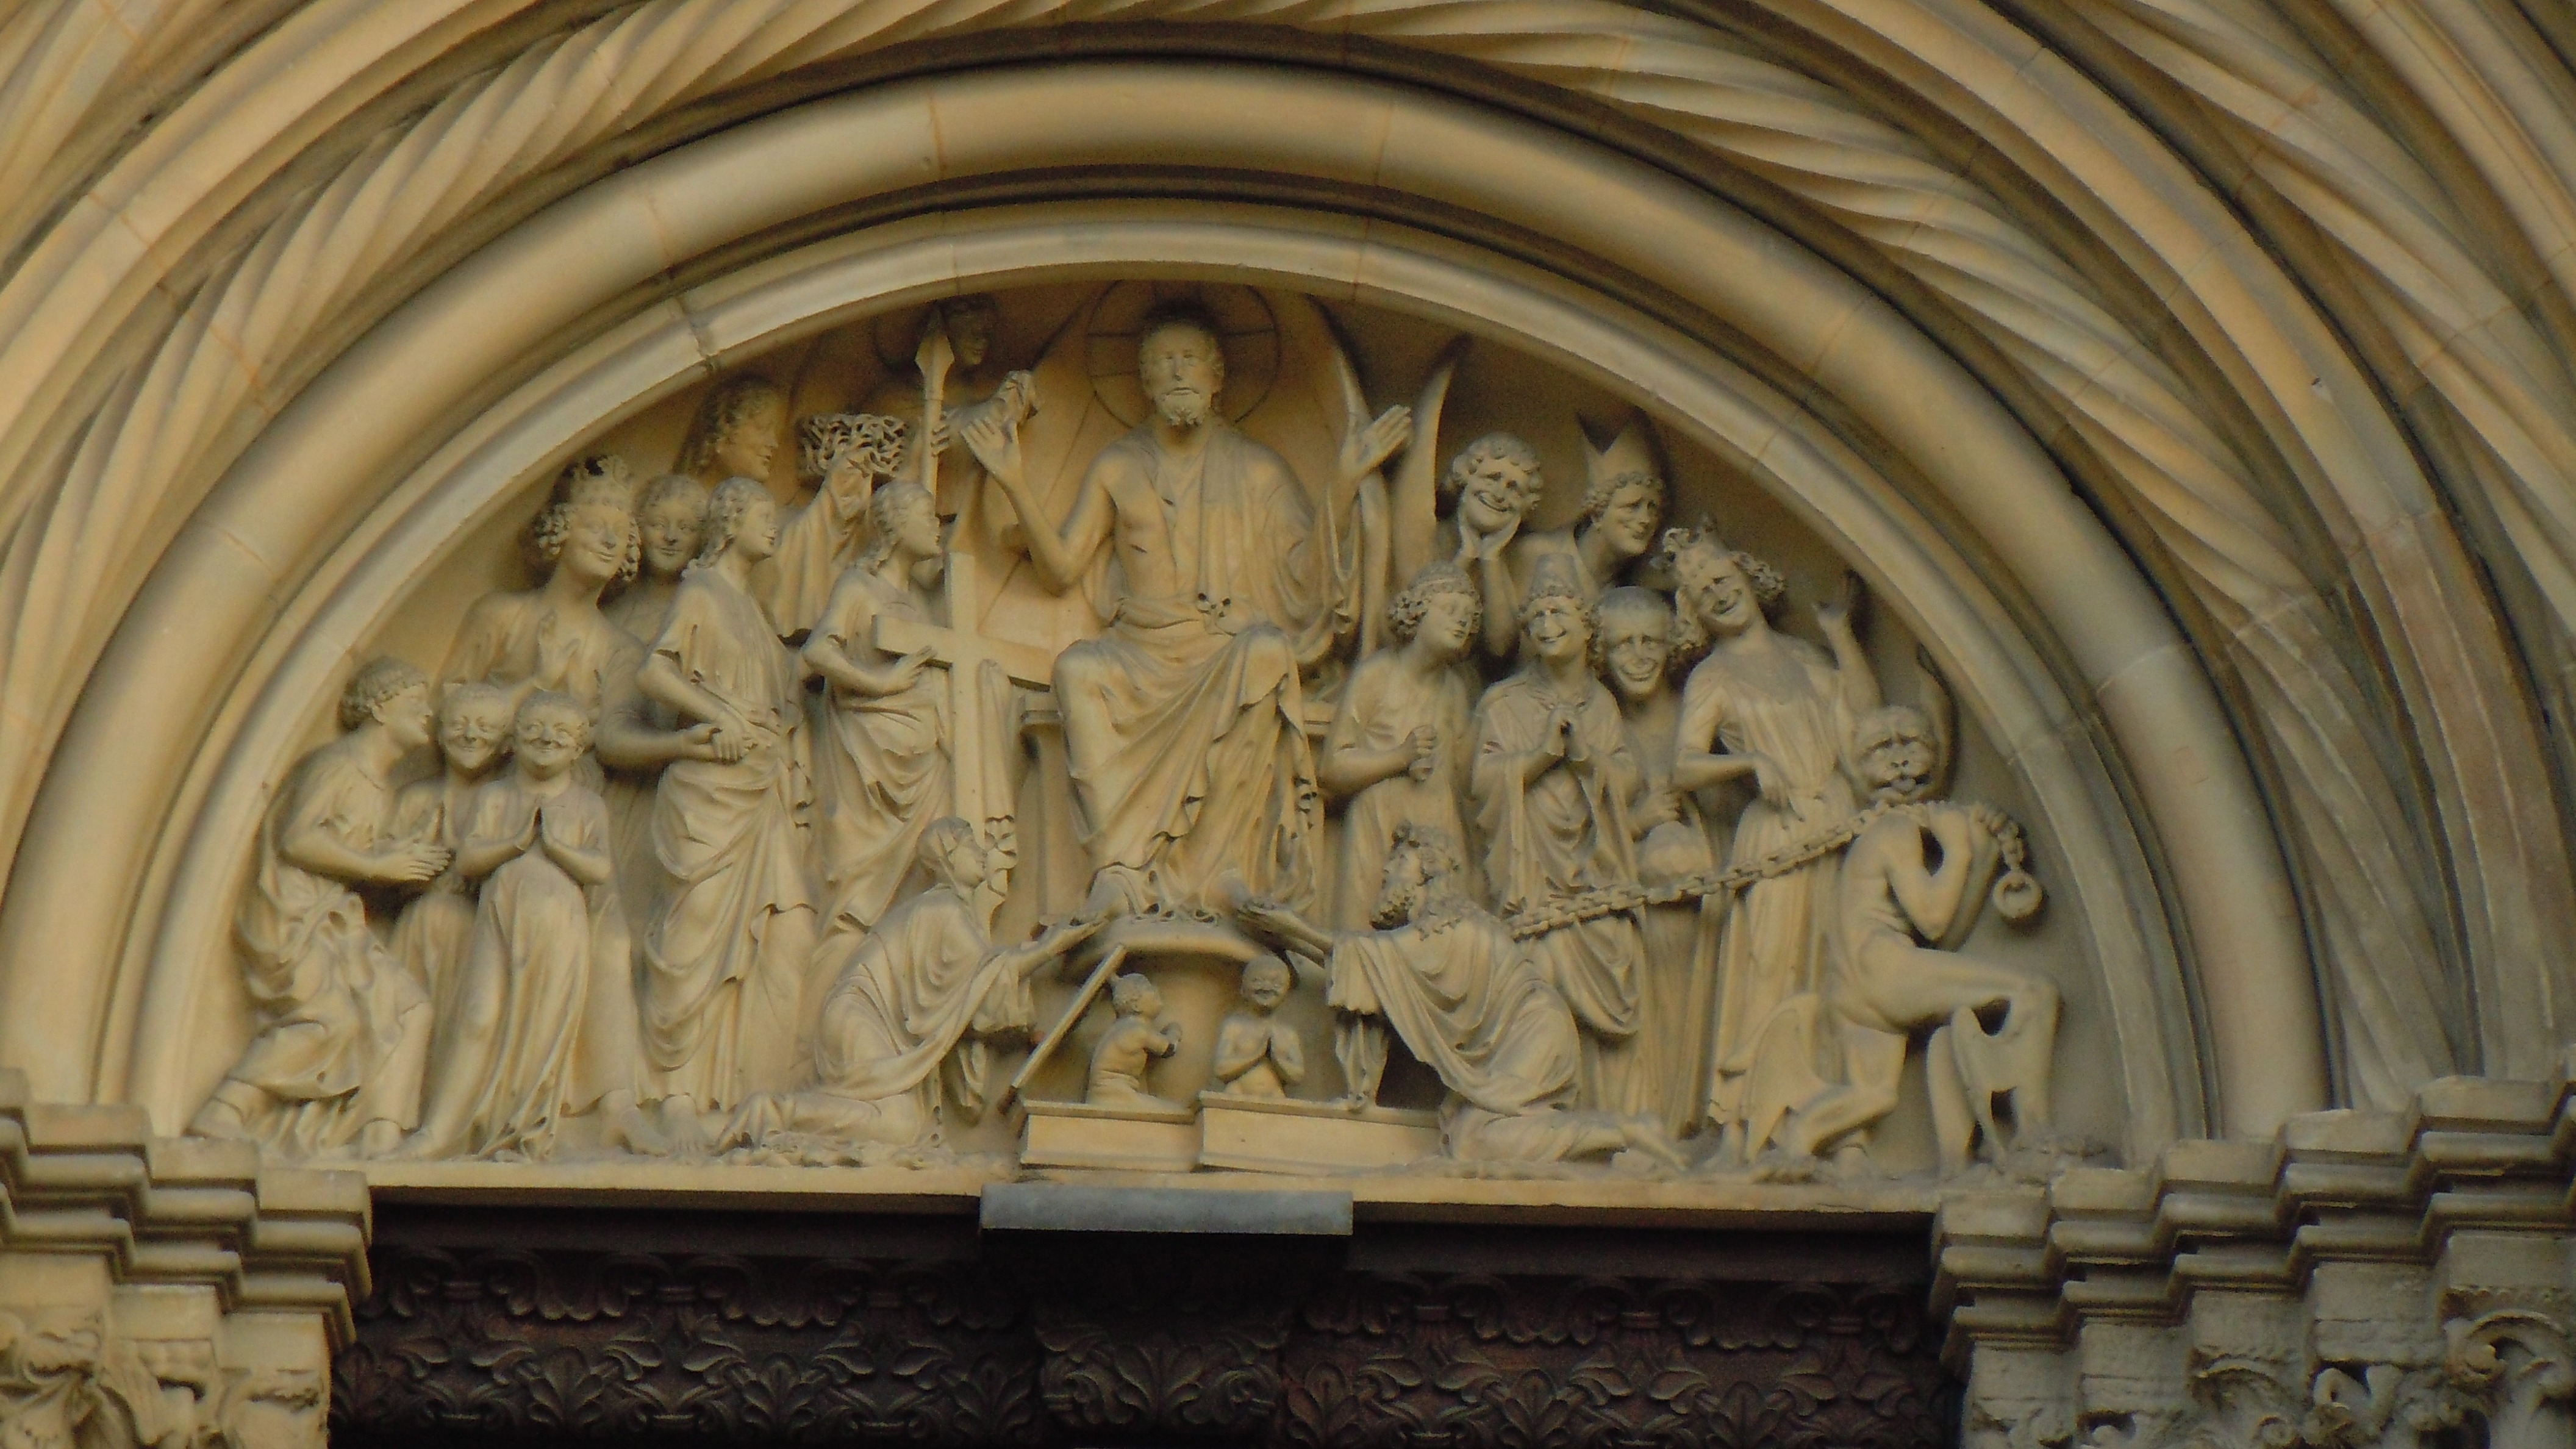
creative, architecture, structure, building, stone, statue, arch, artistic, facade, church, cathedral, chapel, place of worship, artwork, baptistery, sculpture, art, creativity, design, temple, monastery, historical, basilica, carving, stonework, relief, bamberg, stone carving, ancient history